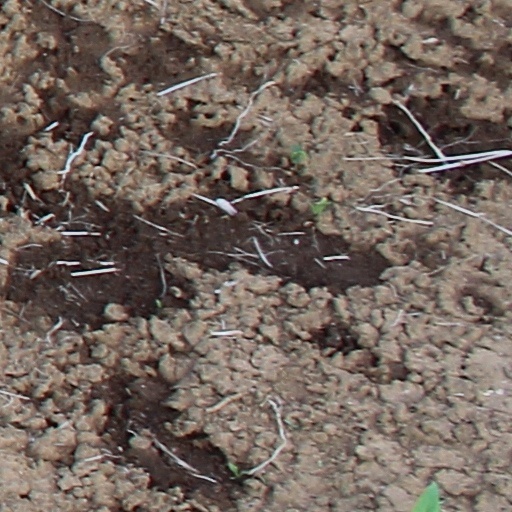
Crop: wheat